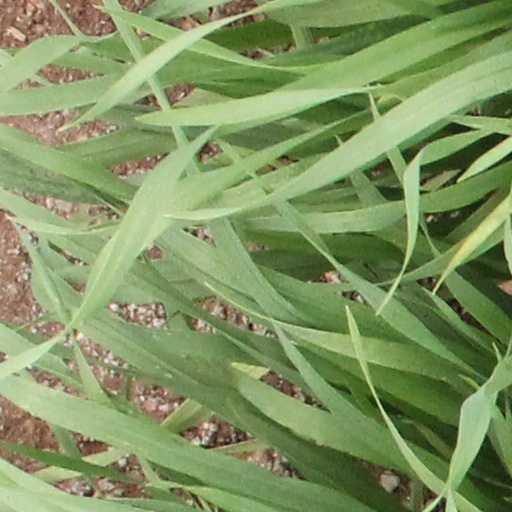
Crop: wheat